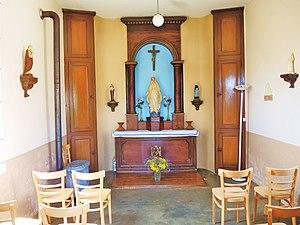
Intérieur de la chapelle au centre du bourg.
Ferrières-lès-Scey est une commune française située dans le département de la Haute-Saône, en région Bourgogne-Franche-Comté.
La liste des chapelles de Haute-Saône présente les chapelles situées sur le territoire des communes du département français de Haute-Saône. Il est fait état des diverses protections dont elles peuvent bénéficier et, notamment, les inscriptions et classements au titre des monuments historiques.